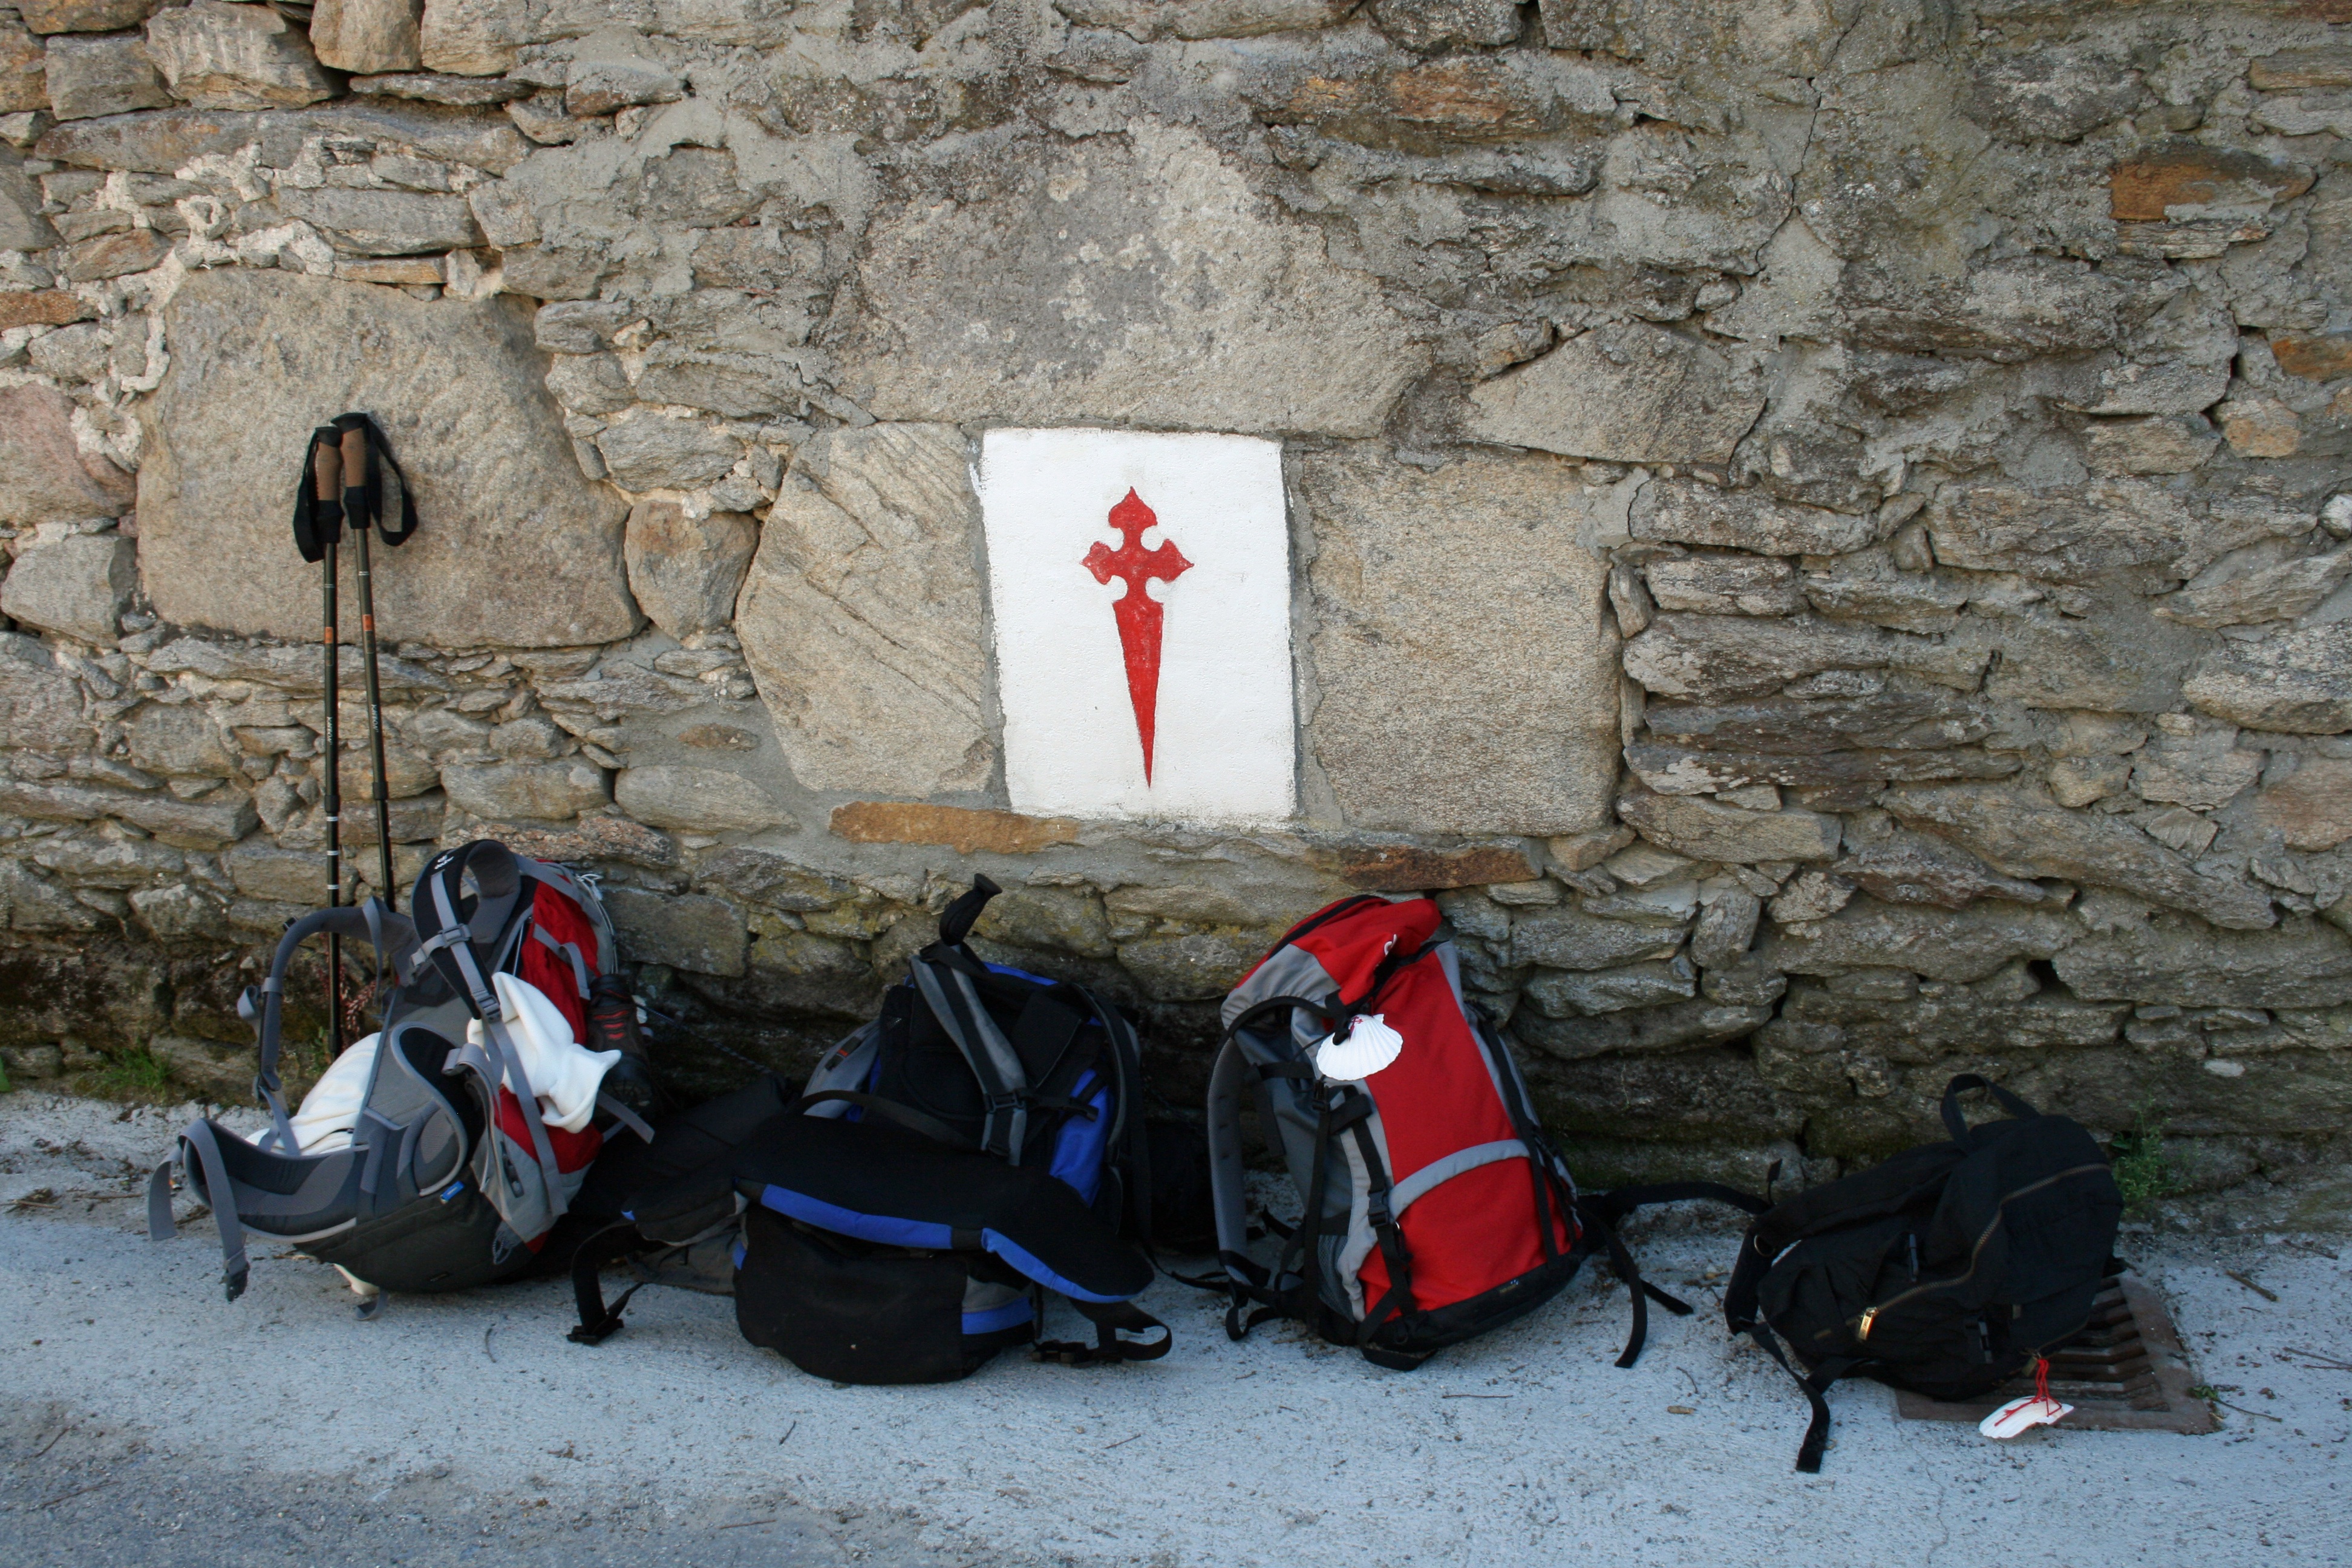
walking, snow, winter, adventure, shell, mountaineering, camino, jakobsweg